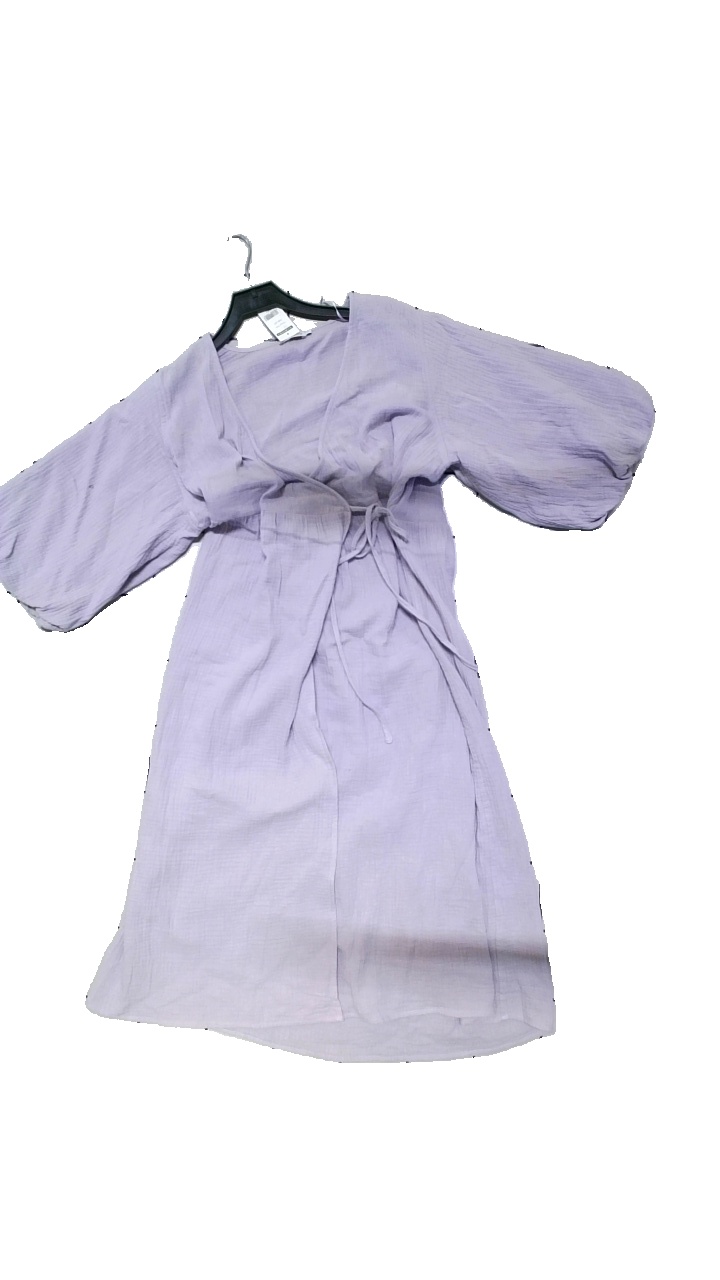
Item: Dress (Ladies)
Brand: Stockhlm
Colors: Purple
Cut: Long, Loose
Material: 100% cotton
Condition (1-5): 4
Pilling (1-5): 3
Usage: Reuse
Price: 250-400